Gianni Caproni Museum of Aeronautics

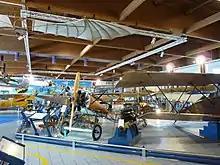
Another view of the main hangar: on the left foreground, the only surviving fuselage of a Fokker D.VIII.

By the end of the war the Caproni company was well established, but the decrease in military orders that followed the end of the conflict compelled the firm to start producing civil aircraft to keep its business running. Some of the wartime bombers were converted to the airliner or cargo role. New models were developed as well, being specifically designed as airliners – among them the Caproni Ca.48, Ca.59 and the Ca. 60 "Transaereo" (the latter being tested unsuccessfully).